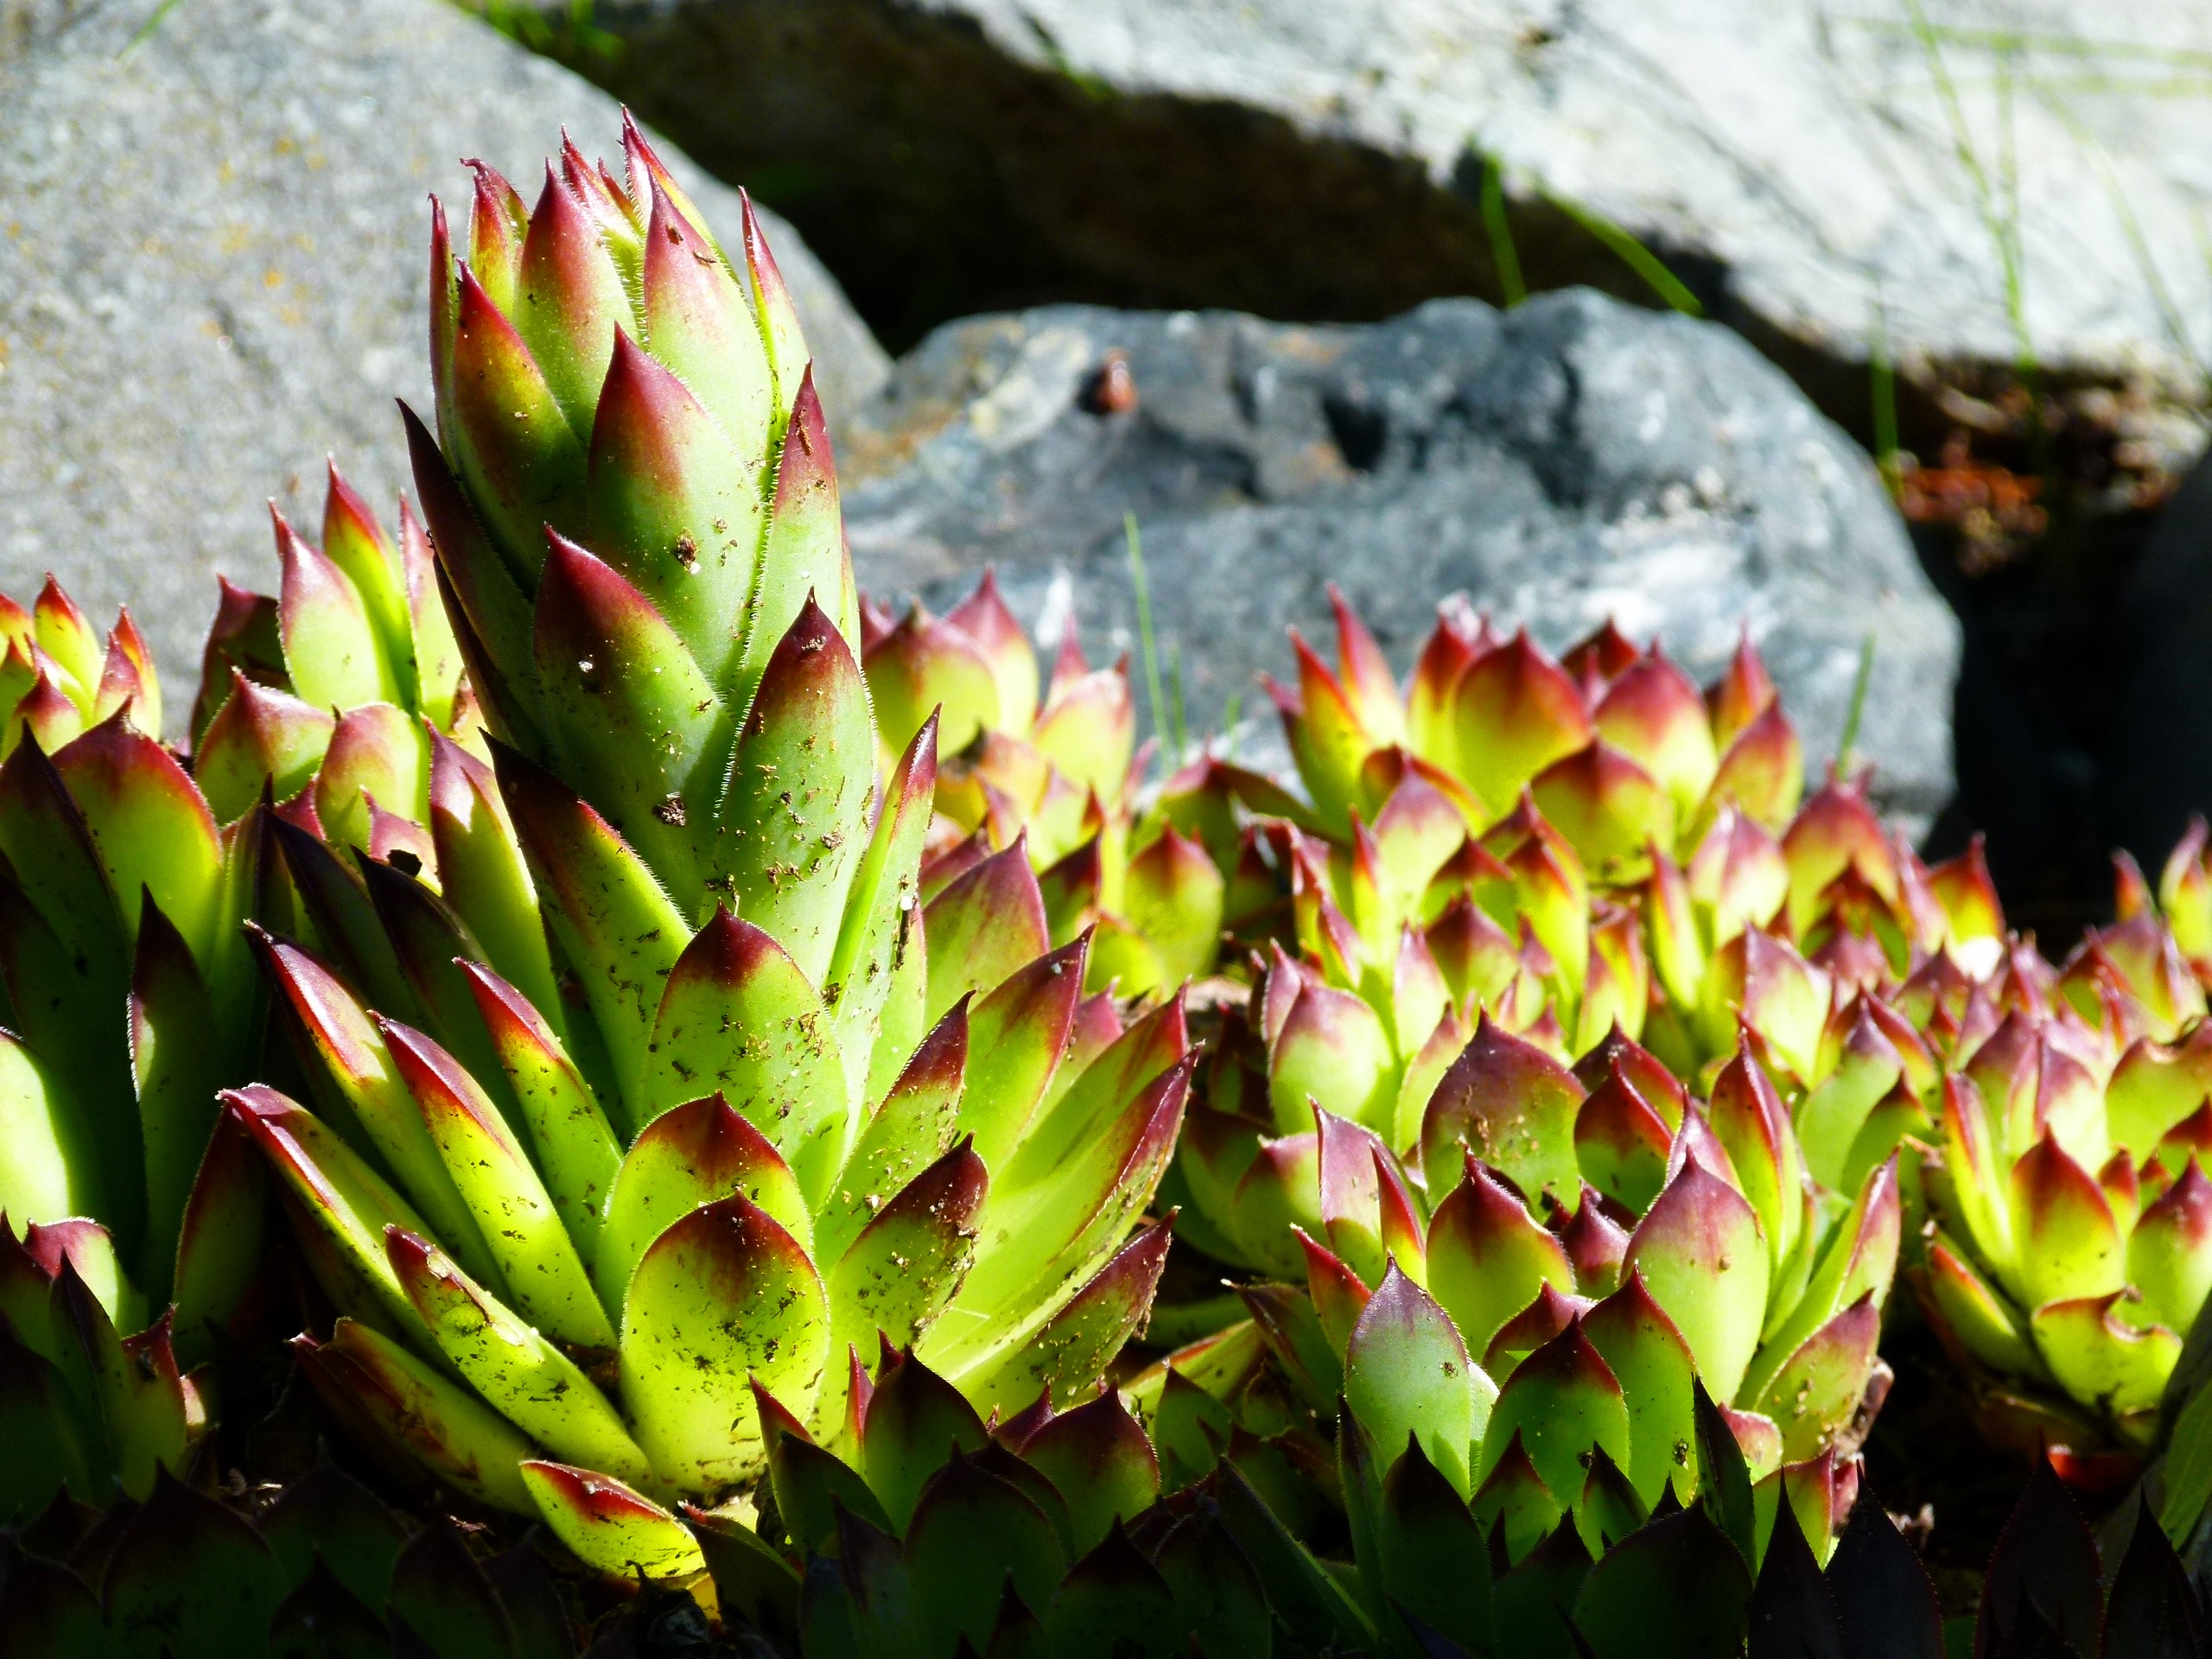
nature, plant, leaf, flower, petal, green, macro, botany, garden, flora, close up, rocks, details, bud, morning glory, macro photography, flowering plant, plant stem, land plant, hens and chicks succulent